Lancia Alfa

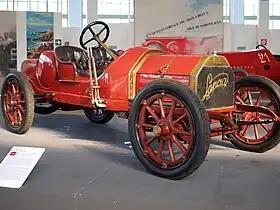
Lancia Alfa Sport 1908

The Lancia Alfa 12 HP (Tipo 51 originally) was the first car made by Lancia.